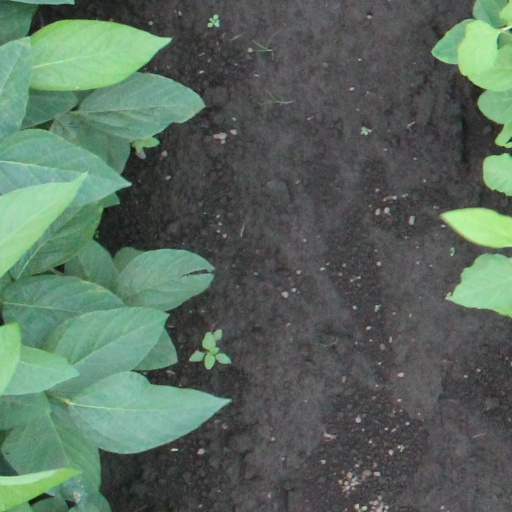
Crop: soybean